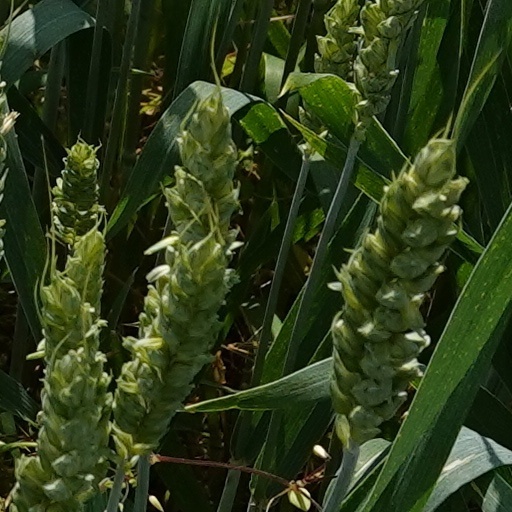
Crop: wheat